High Street Historic District (Pottstown, Pennsylvania)

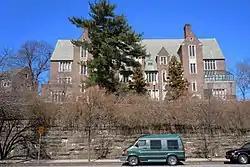
Hill School, High Street Historic District, March 2011

The High Street Historic District is a national historic district which is located in Pottstown, Montgomery County, Pennsylvania.